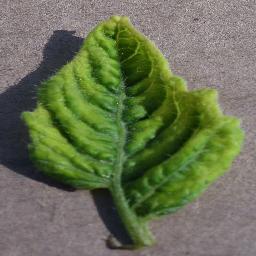
Label: Tomato___Tomato_Yellow_Leaf_Curl_Virus